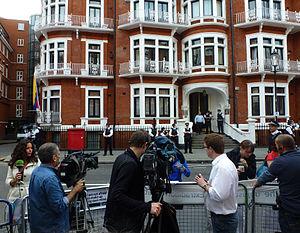
Julian Assange /ˈd͡ʒuːlɪən əˈsɑːnʒ/, né Julian Paul Hawkins le 3 juillet 1971 à Townsville, est un informaticien, journaliste et cybermilitant australien. Il est surtout connu en tant que fondateur, rédacteur en chef et porte-parole de WikiLeaks.